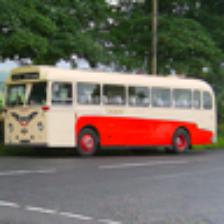
Label: NonHuman